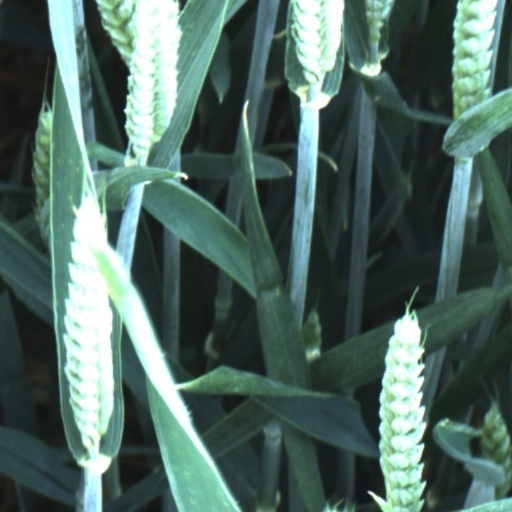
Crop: wheat